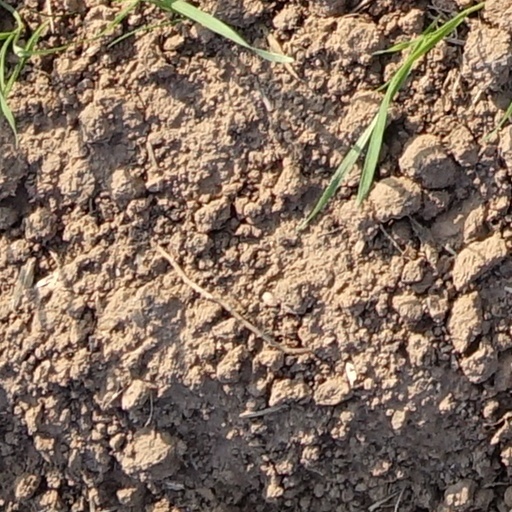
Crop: wheat